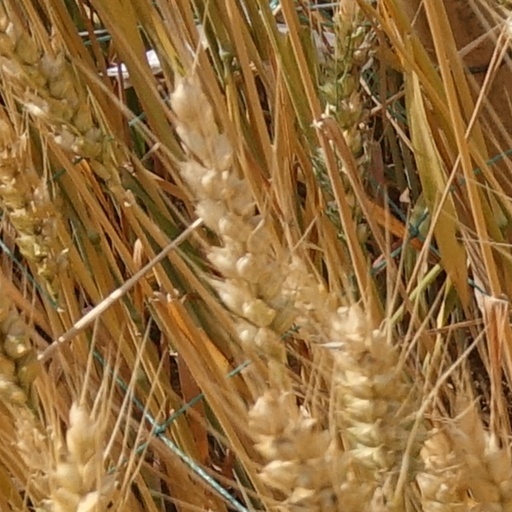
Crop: wheat